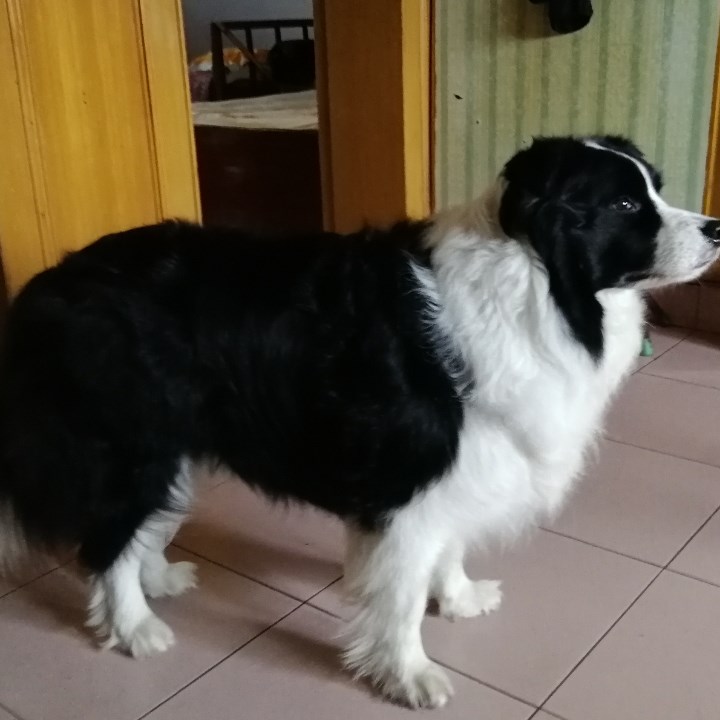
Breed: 2594-n000109-Border_collie